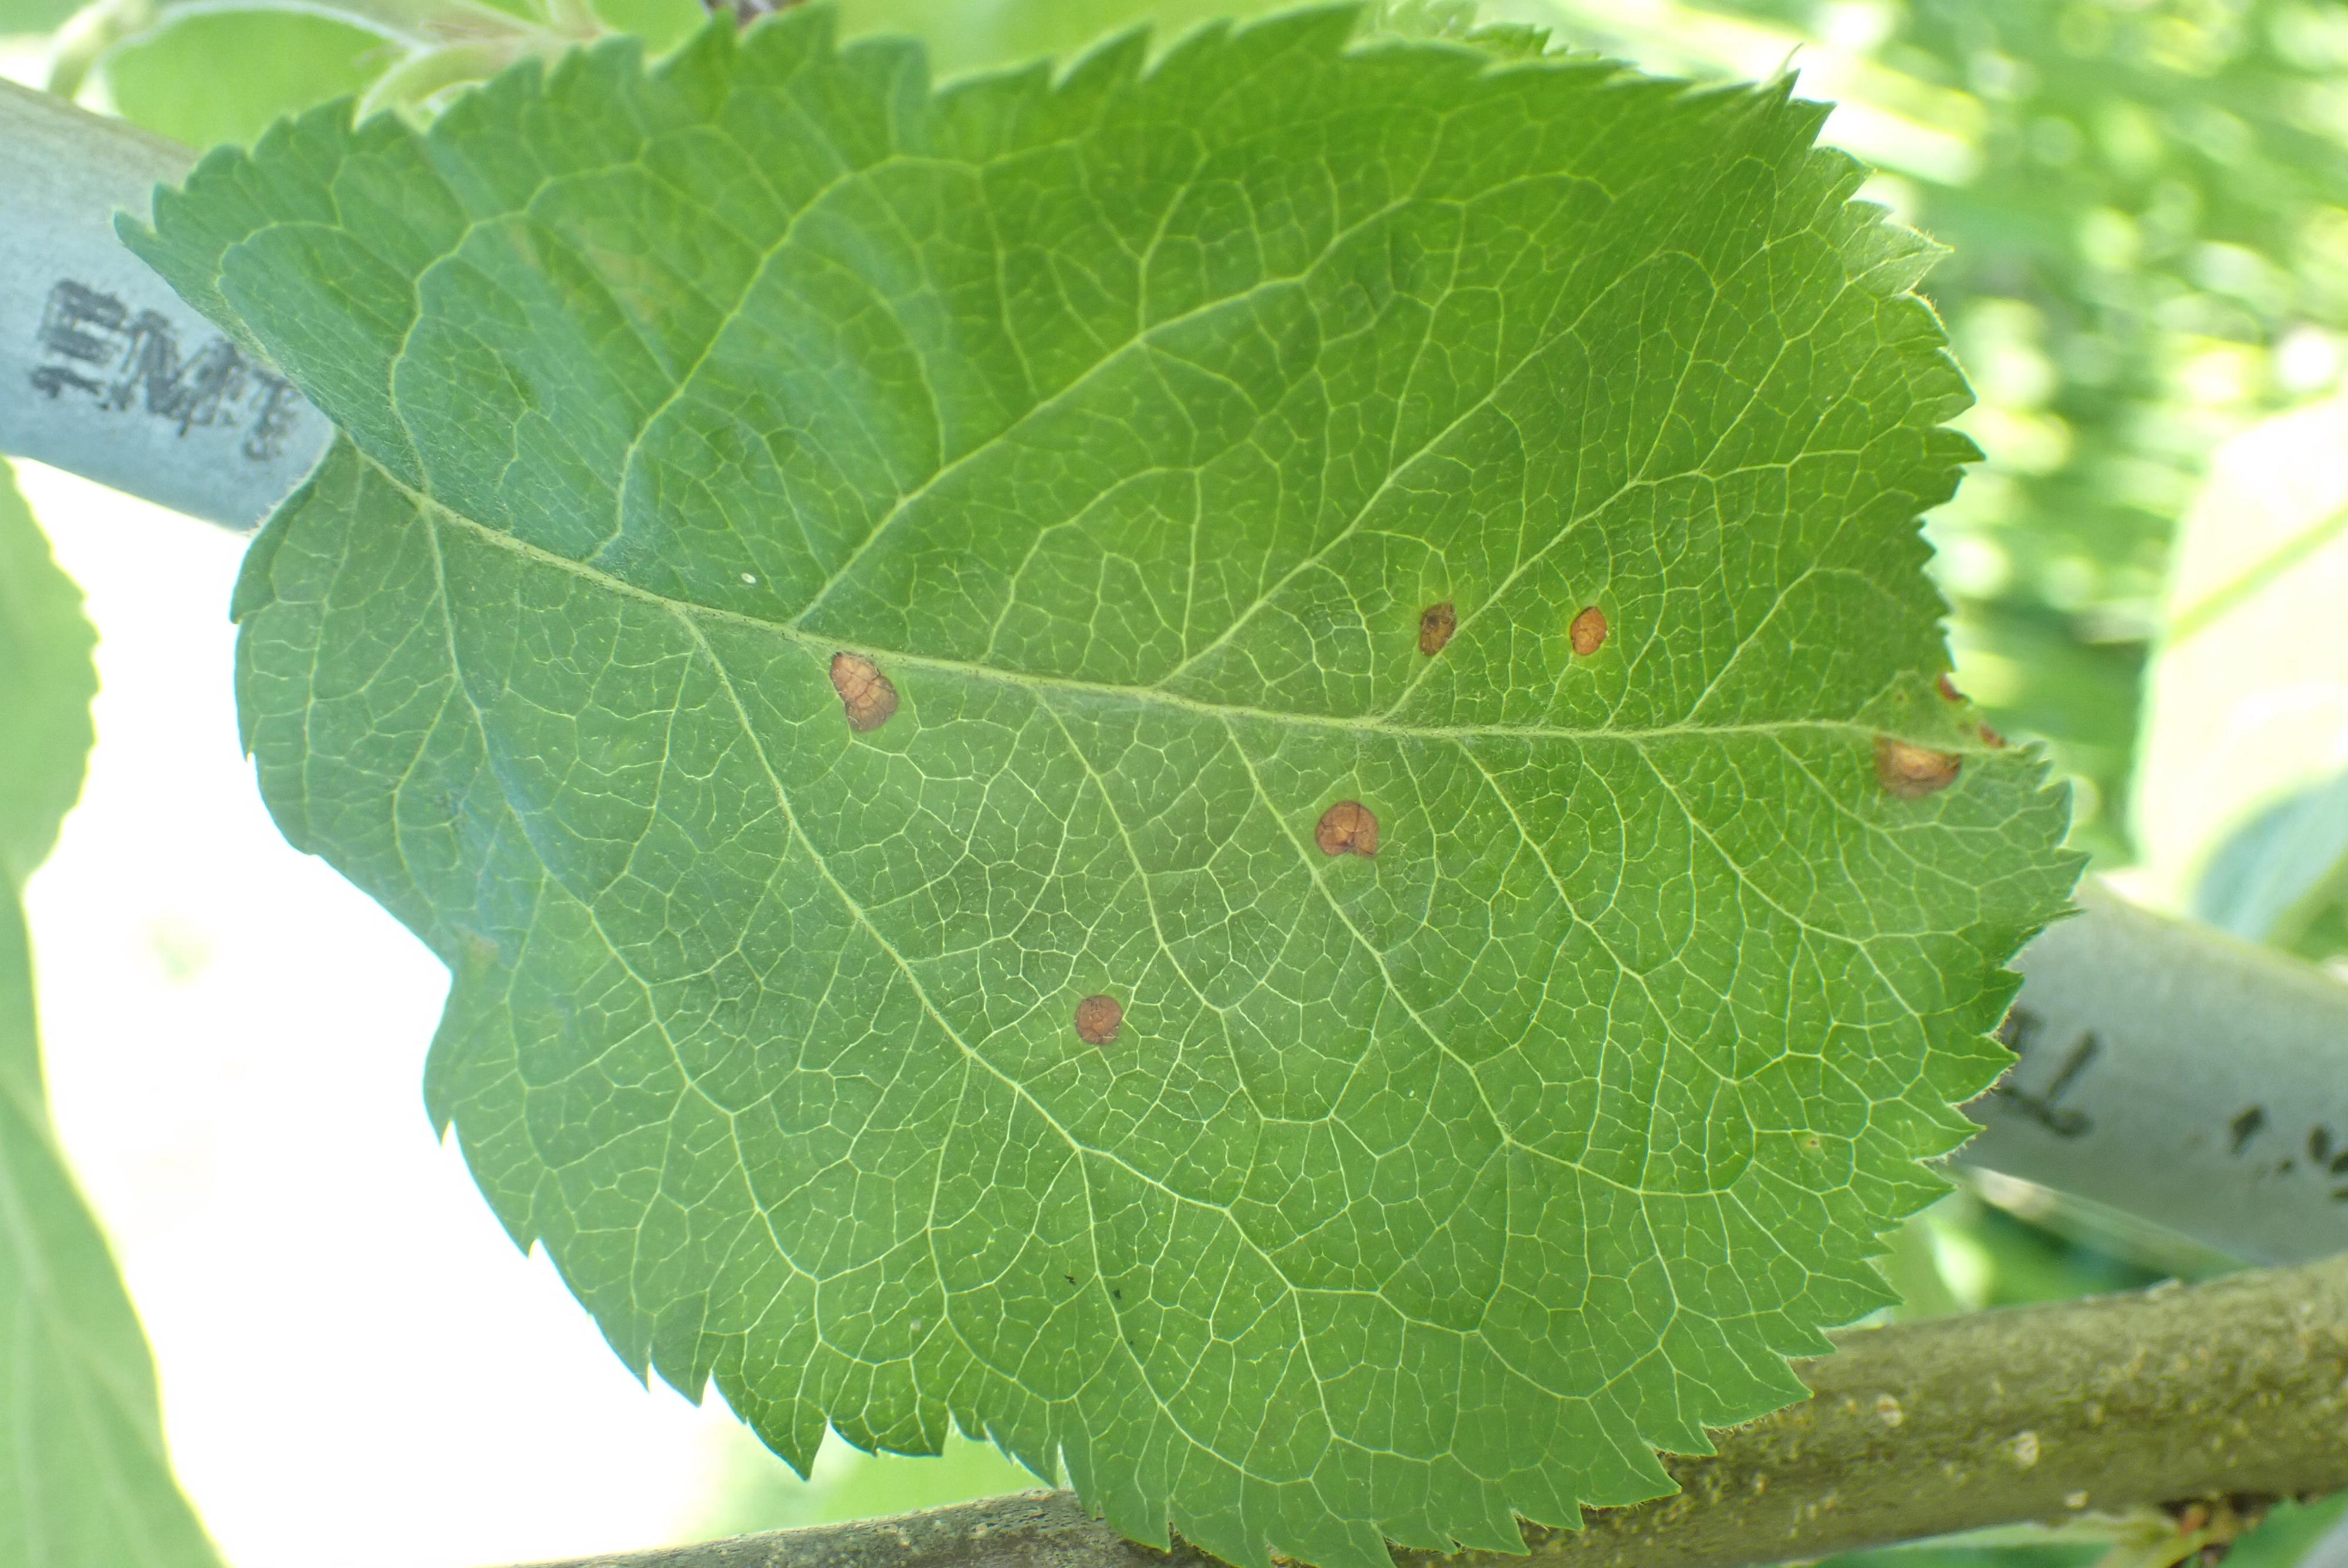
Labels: frog_eye_leaf_spot